Portraits of Frederick the Great

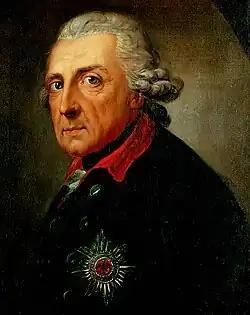

Frederick the Great was the subject of many portraits. Many were painted during Frederick's life, and he would give portraits of himself as gifts. Almost all portraits of Frederick are idealized and do not reflect how he looked according to his death mask. It has been suggested that the most accurate representation of Frederick may be the picture of a flautist from William Hogarth's painting "".